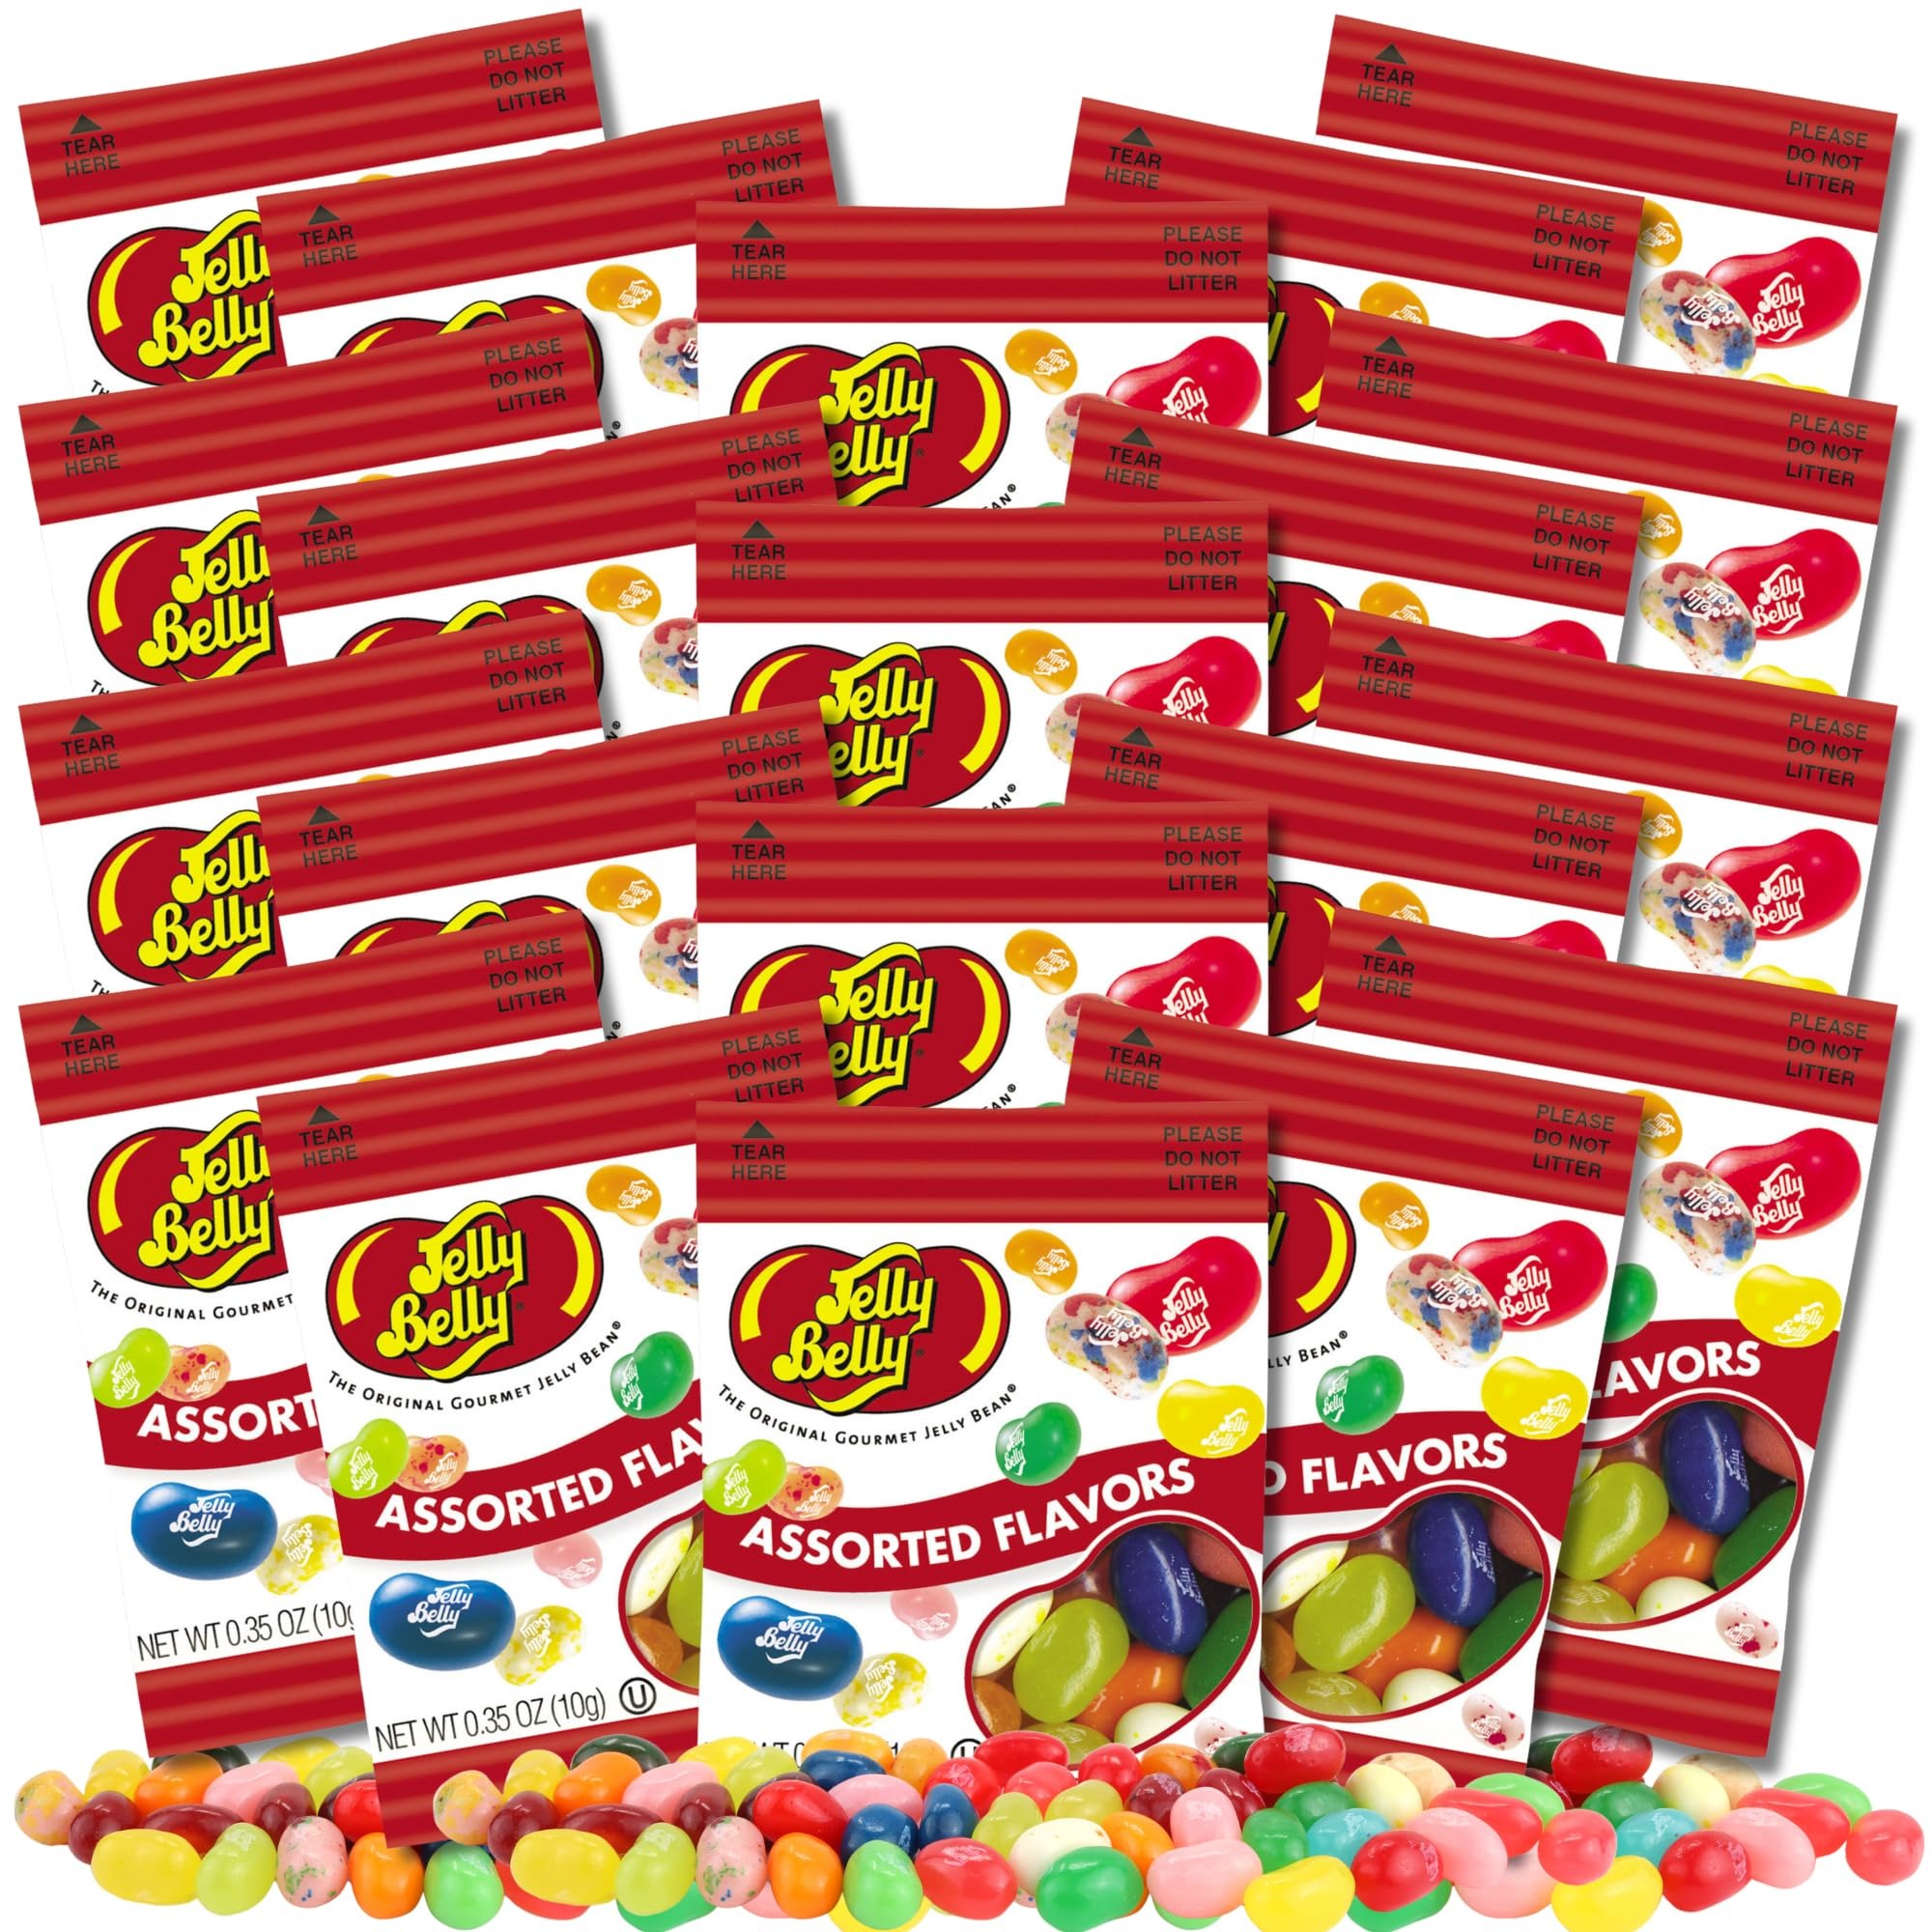
Item Name: Sweetzo 20 Mini Packs of Assorted Flavor Jelly Beans, Individually Bagged Easter Egg Fillers, Bulk Chewy Candy
Bullet Point 1: Includes 20 mini packs of assorted flavor Jelly Belly jelly beans
Bullet Point 2: Perfect for filling Easter eggs, party favors, and candy bowls
Bullet Point 3: Individually bagged for easy sharing
Bullet Point 4: Features a variety of classic and fruity flavors in every bite
Bullet Point 5: Great for gifting, snacking, and festive celebrations
Product Description: This bulk pack of 20 mini Jelly Belly assorted flavor jelly bean packs is a fun and delicious way to celebrate Easter and beyond. Each individually bagged portion is perfect for filling Easter eggs, party favors, or sharing with friends and family. Packed with a mix of classic and fruity flavors, these chewy treats bring a burst of sweetness to any occasion. A convenient and tasty option for gifting, snacking, or adding a colorful touch to candy dishes.
Value: 7.0
Unit: Ounce

Price: 14.99